Palladian architecture

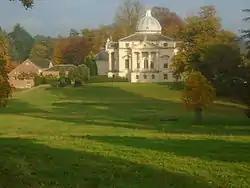
See caption

By the 1770s, British architects such as Robert Adam and William Chambers were in high demand, but were now drawing on a wide variety of classical sources, including from ancient Greece, so much so that their forms of architecture became defined as neoclassical rather than Palladian. In Europe, the Palladian revival ended by the close of the 18th century. In the 19th century, proponents of the Gothic Revival such as Augustus Pugin, remembering the origins of Palladianism in ancient temples, considered it pagan, and unsuited to Anglican and Anglo-Catholic worship. In North America, Palladianism lingered a little longer; Thomas Jefferson's floor plans and elevations owe a great deal to Palladio's "I quattro libri dell'architettura."